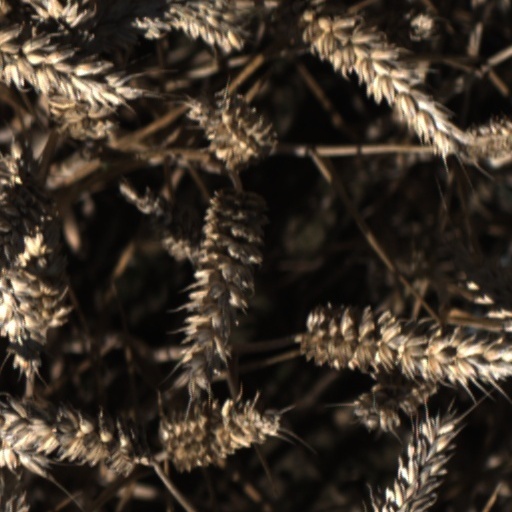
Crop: wheat